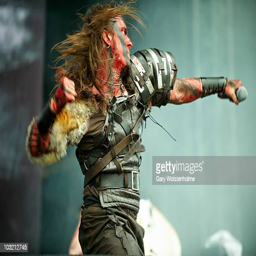
composer performs on stage during the first day of festival